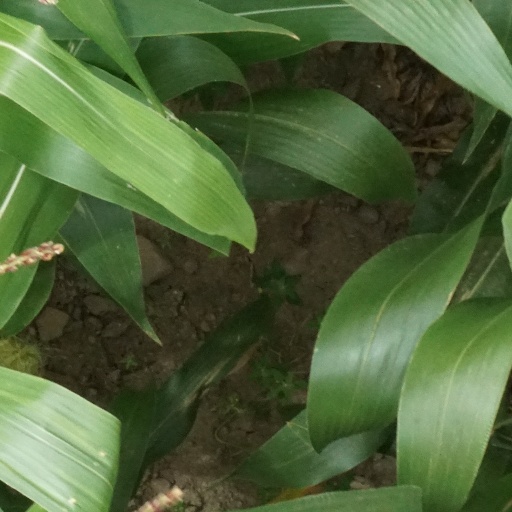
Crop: maize; corn